Describe the emotion expressed in this image:  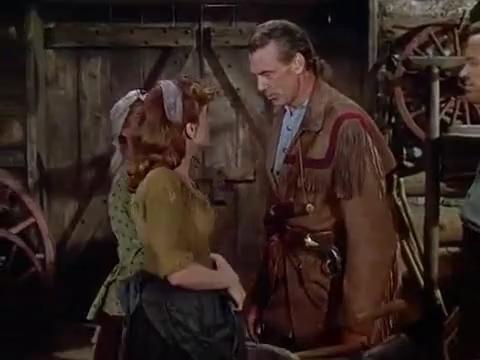
This person displays Fear, valence and arousal with low intensity.